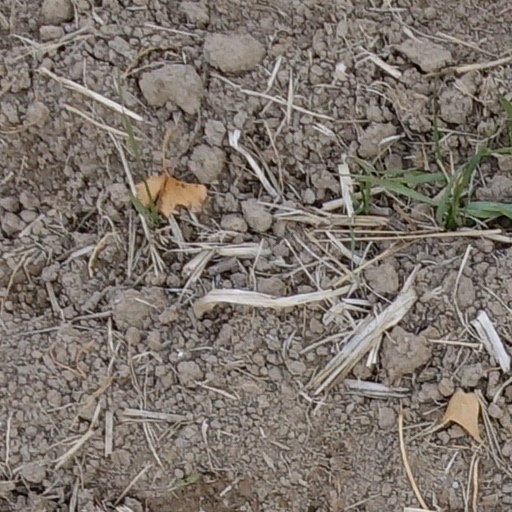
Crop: wheat